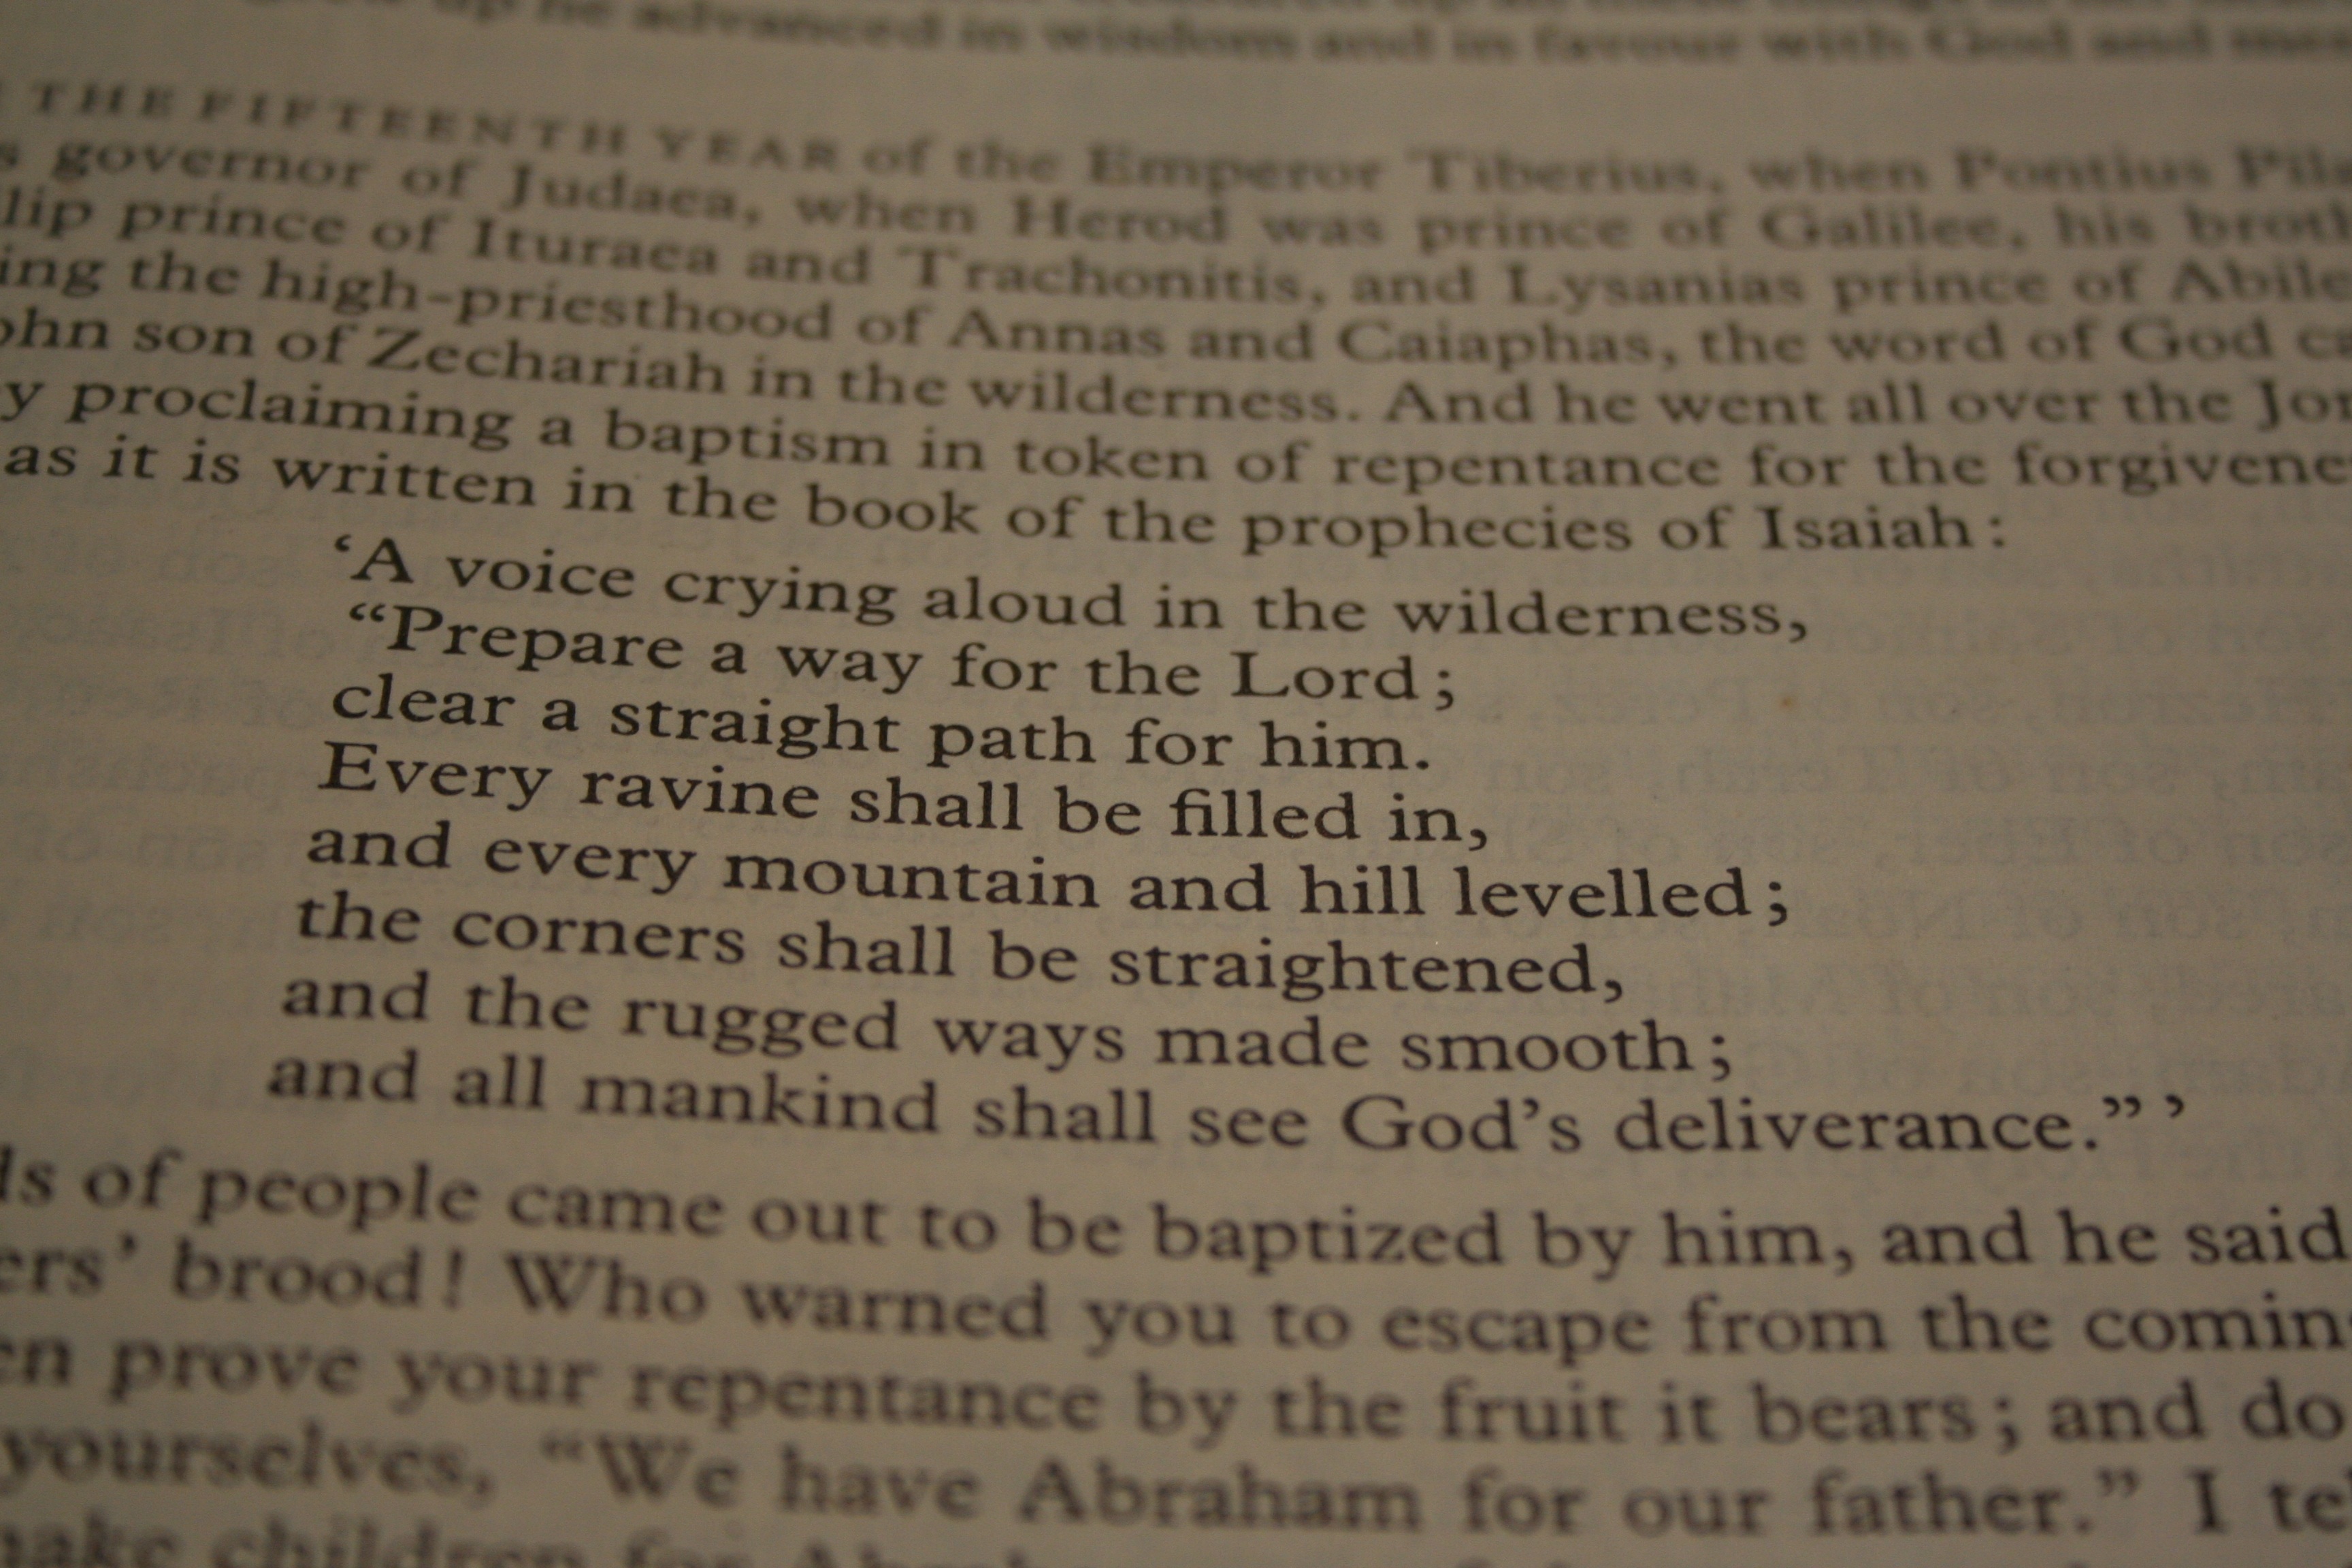
writing, book, word, reading, religion, church, christian, bible, scripture, fiction, text, handwriting, passage, mark, christianity, document, quote, biblical, testament, isaiah